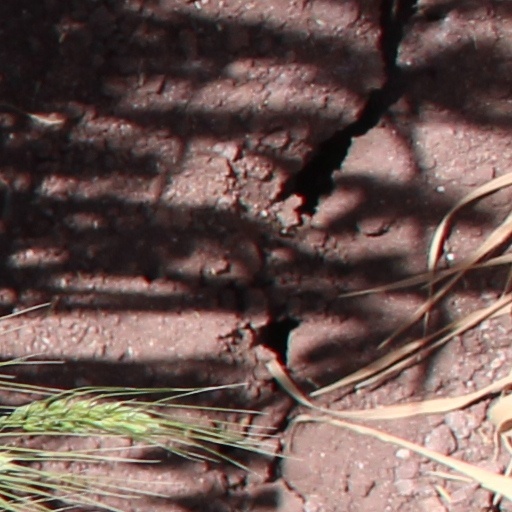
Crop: wheat